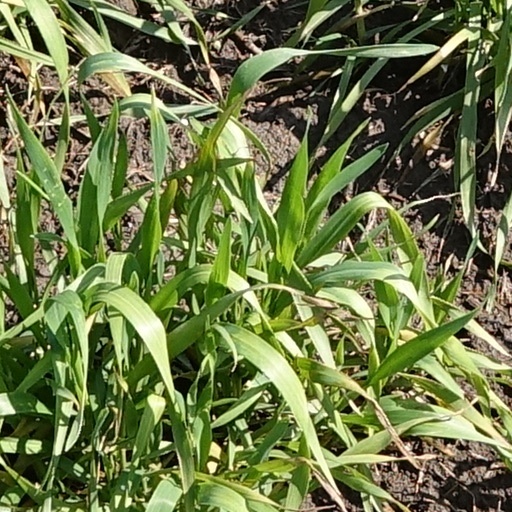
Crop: wheat